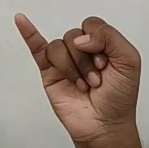
ASL sign: J